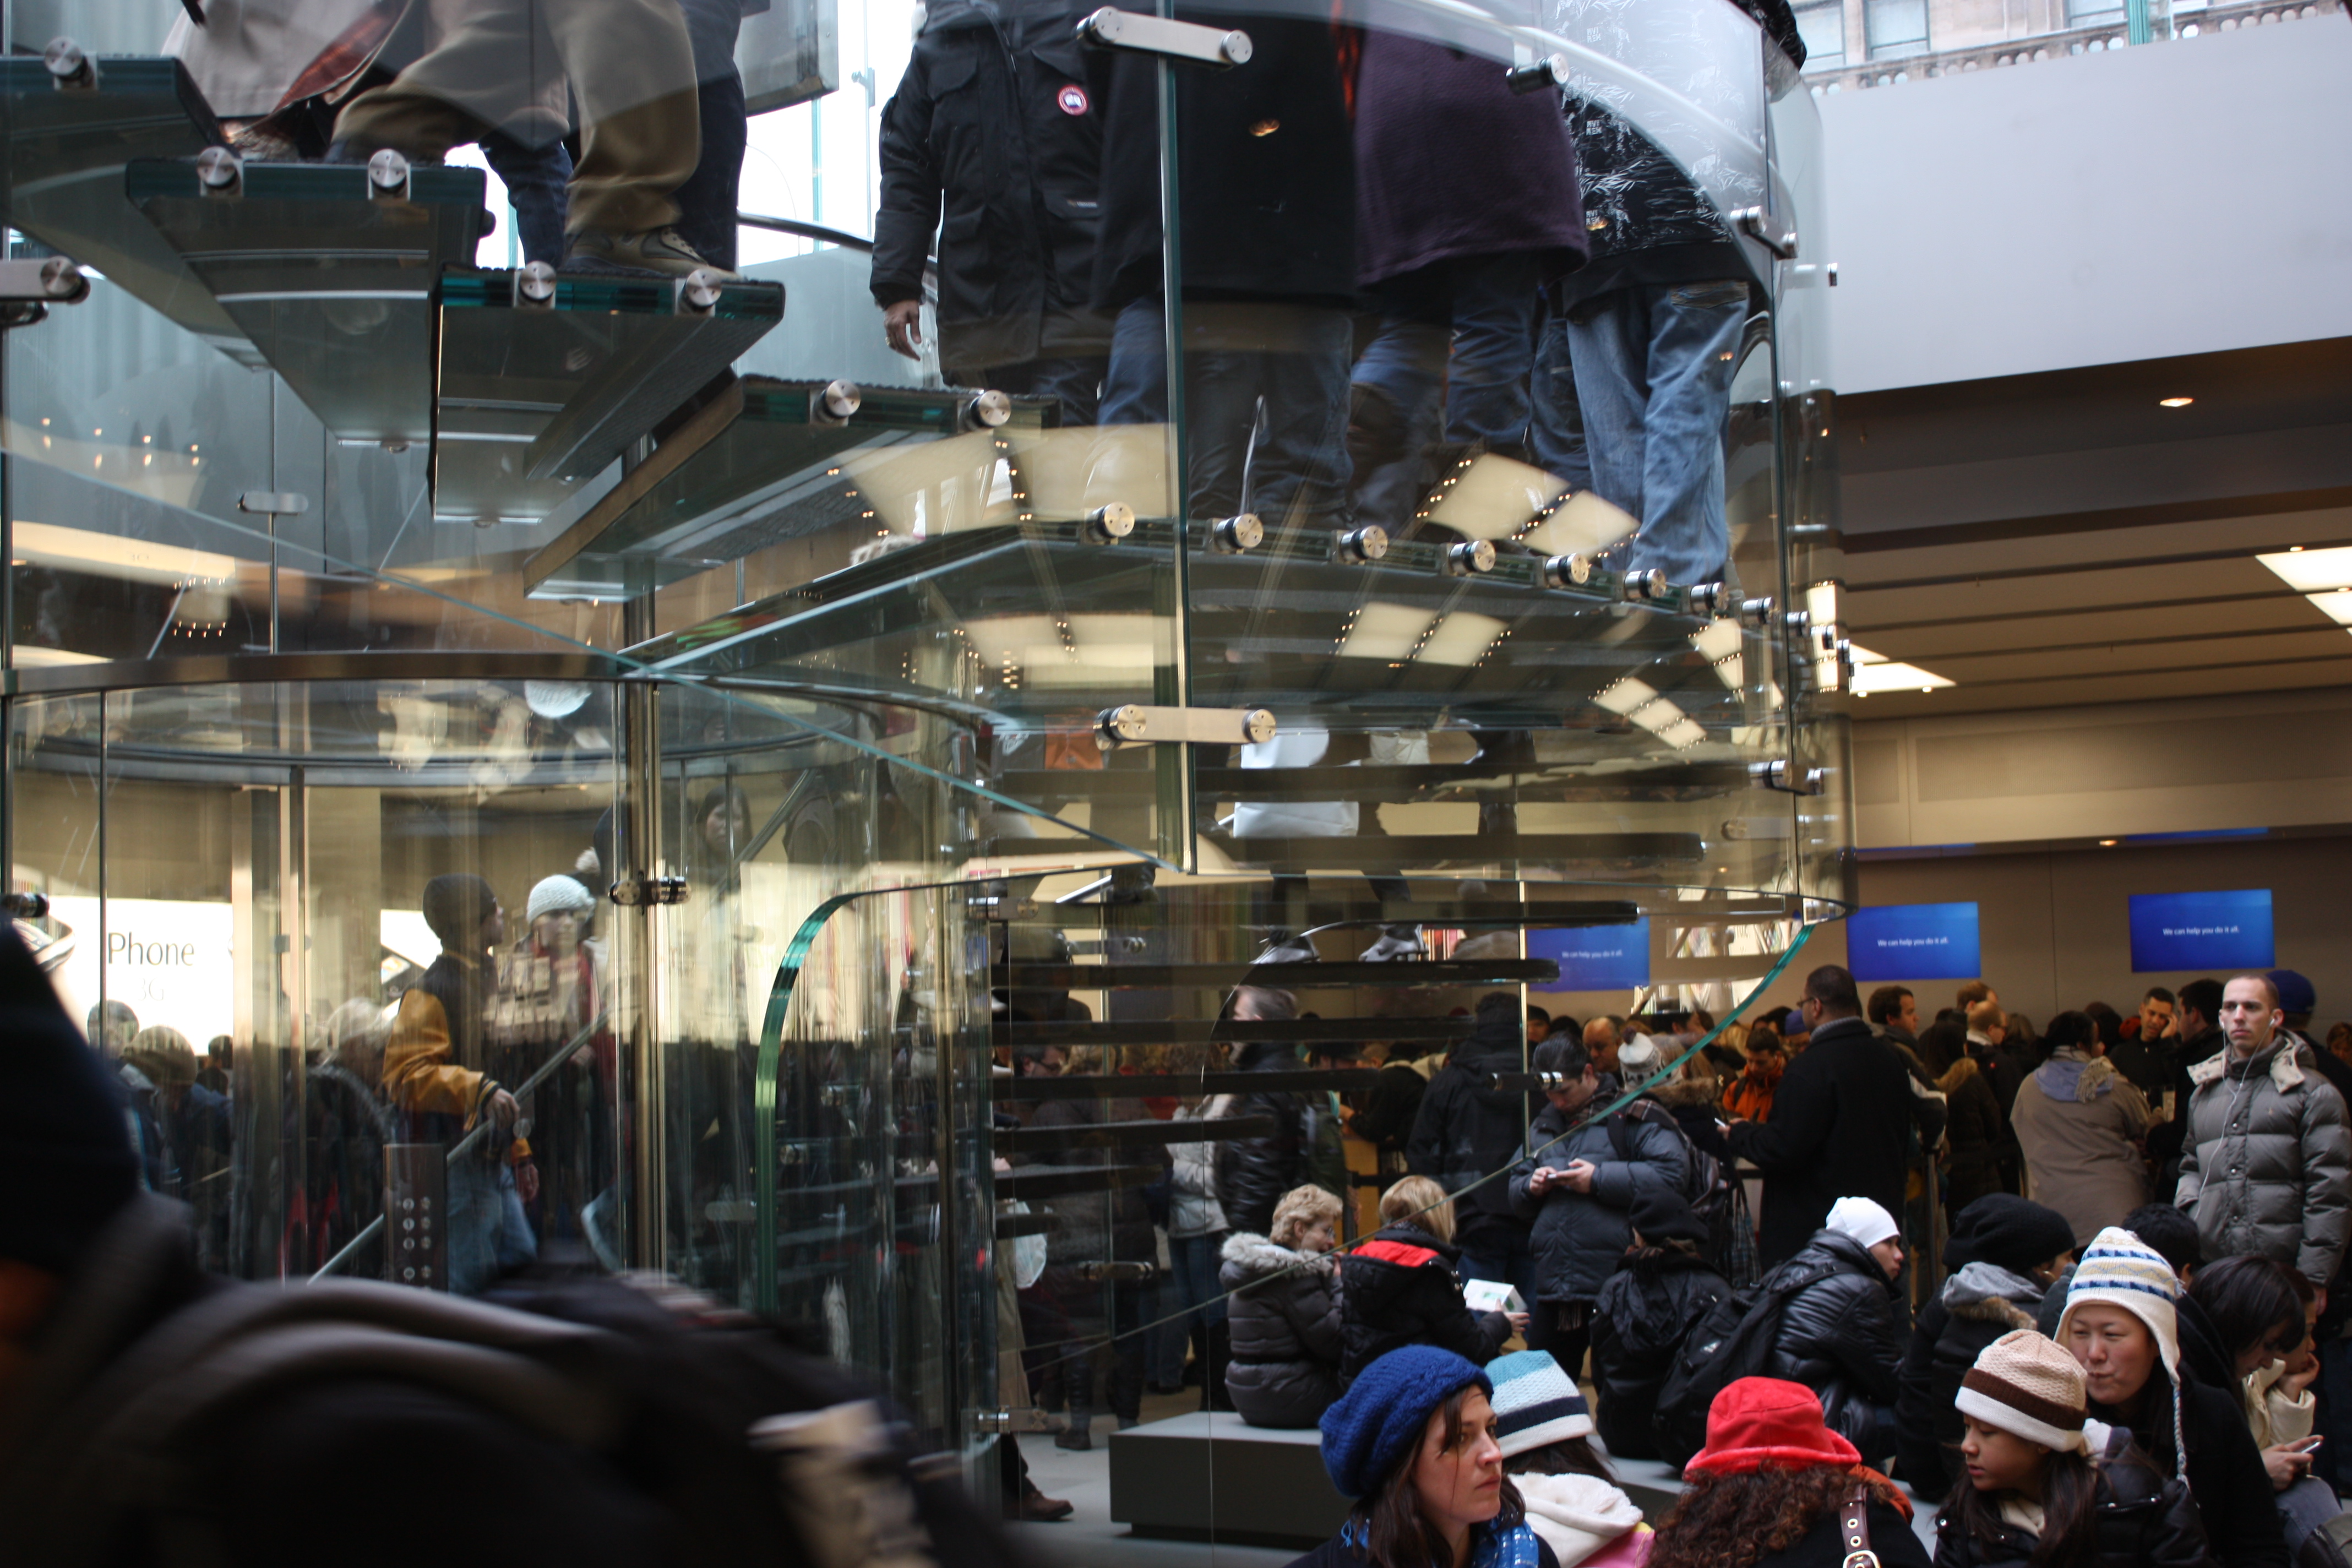
apple, people, glass, city, manhattan, crowd, transport, vehicle, nyc, market, public transport, infrastructure, applestore, 5thavenue, passenger